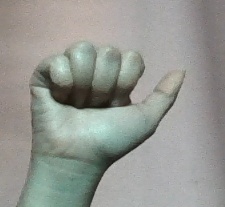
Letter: dhad